SEAT 1400

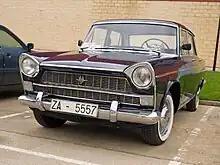
The SEAT 1400 C was rather a preview of the SEAT 1500 model.

The SEAT 1400 C was introduced in 1960. The modern Pininfarina styled body, came from the recently introduced Fiat 1800. The previous SEAT 1400 B remained in production: the two cars were offered in parallel, sharing the same engine, though the newer car was longer and, it appears, slightly heavier than the old. The decision to fit the old four-cylinder unit in the new bodied SEAT rather than to tool up for assembly in Catalonia of the new six-cylinder engines being fitted by Fiat in the new-bodied cars appears to have been taken on cost grounds: disposable incomes in Spain at this time were far lower than those in Italy. In 1963 a five-door estate version of the 1400 C appeared, featuring a two piece tailgate. The introduction of a diesel-engined version would have to await the successor model, however.